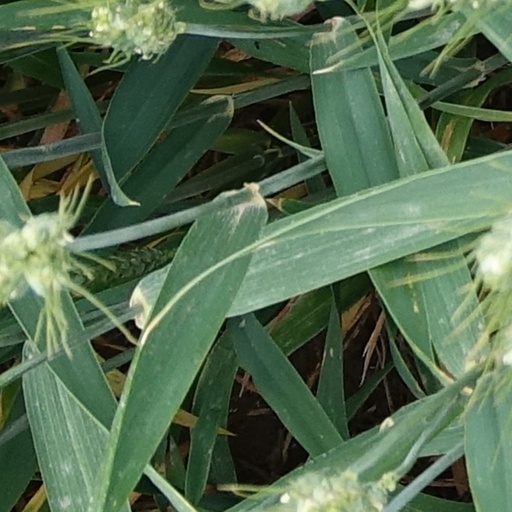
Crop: wheat